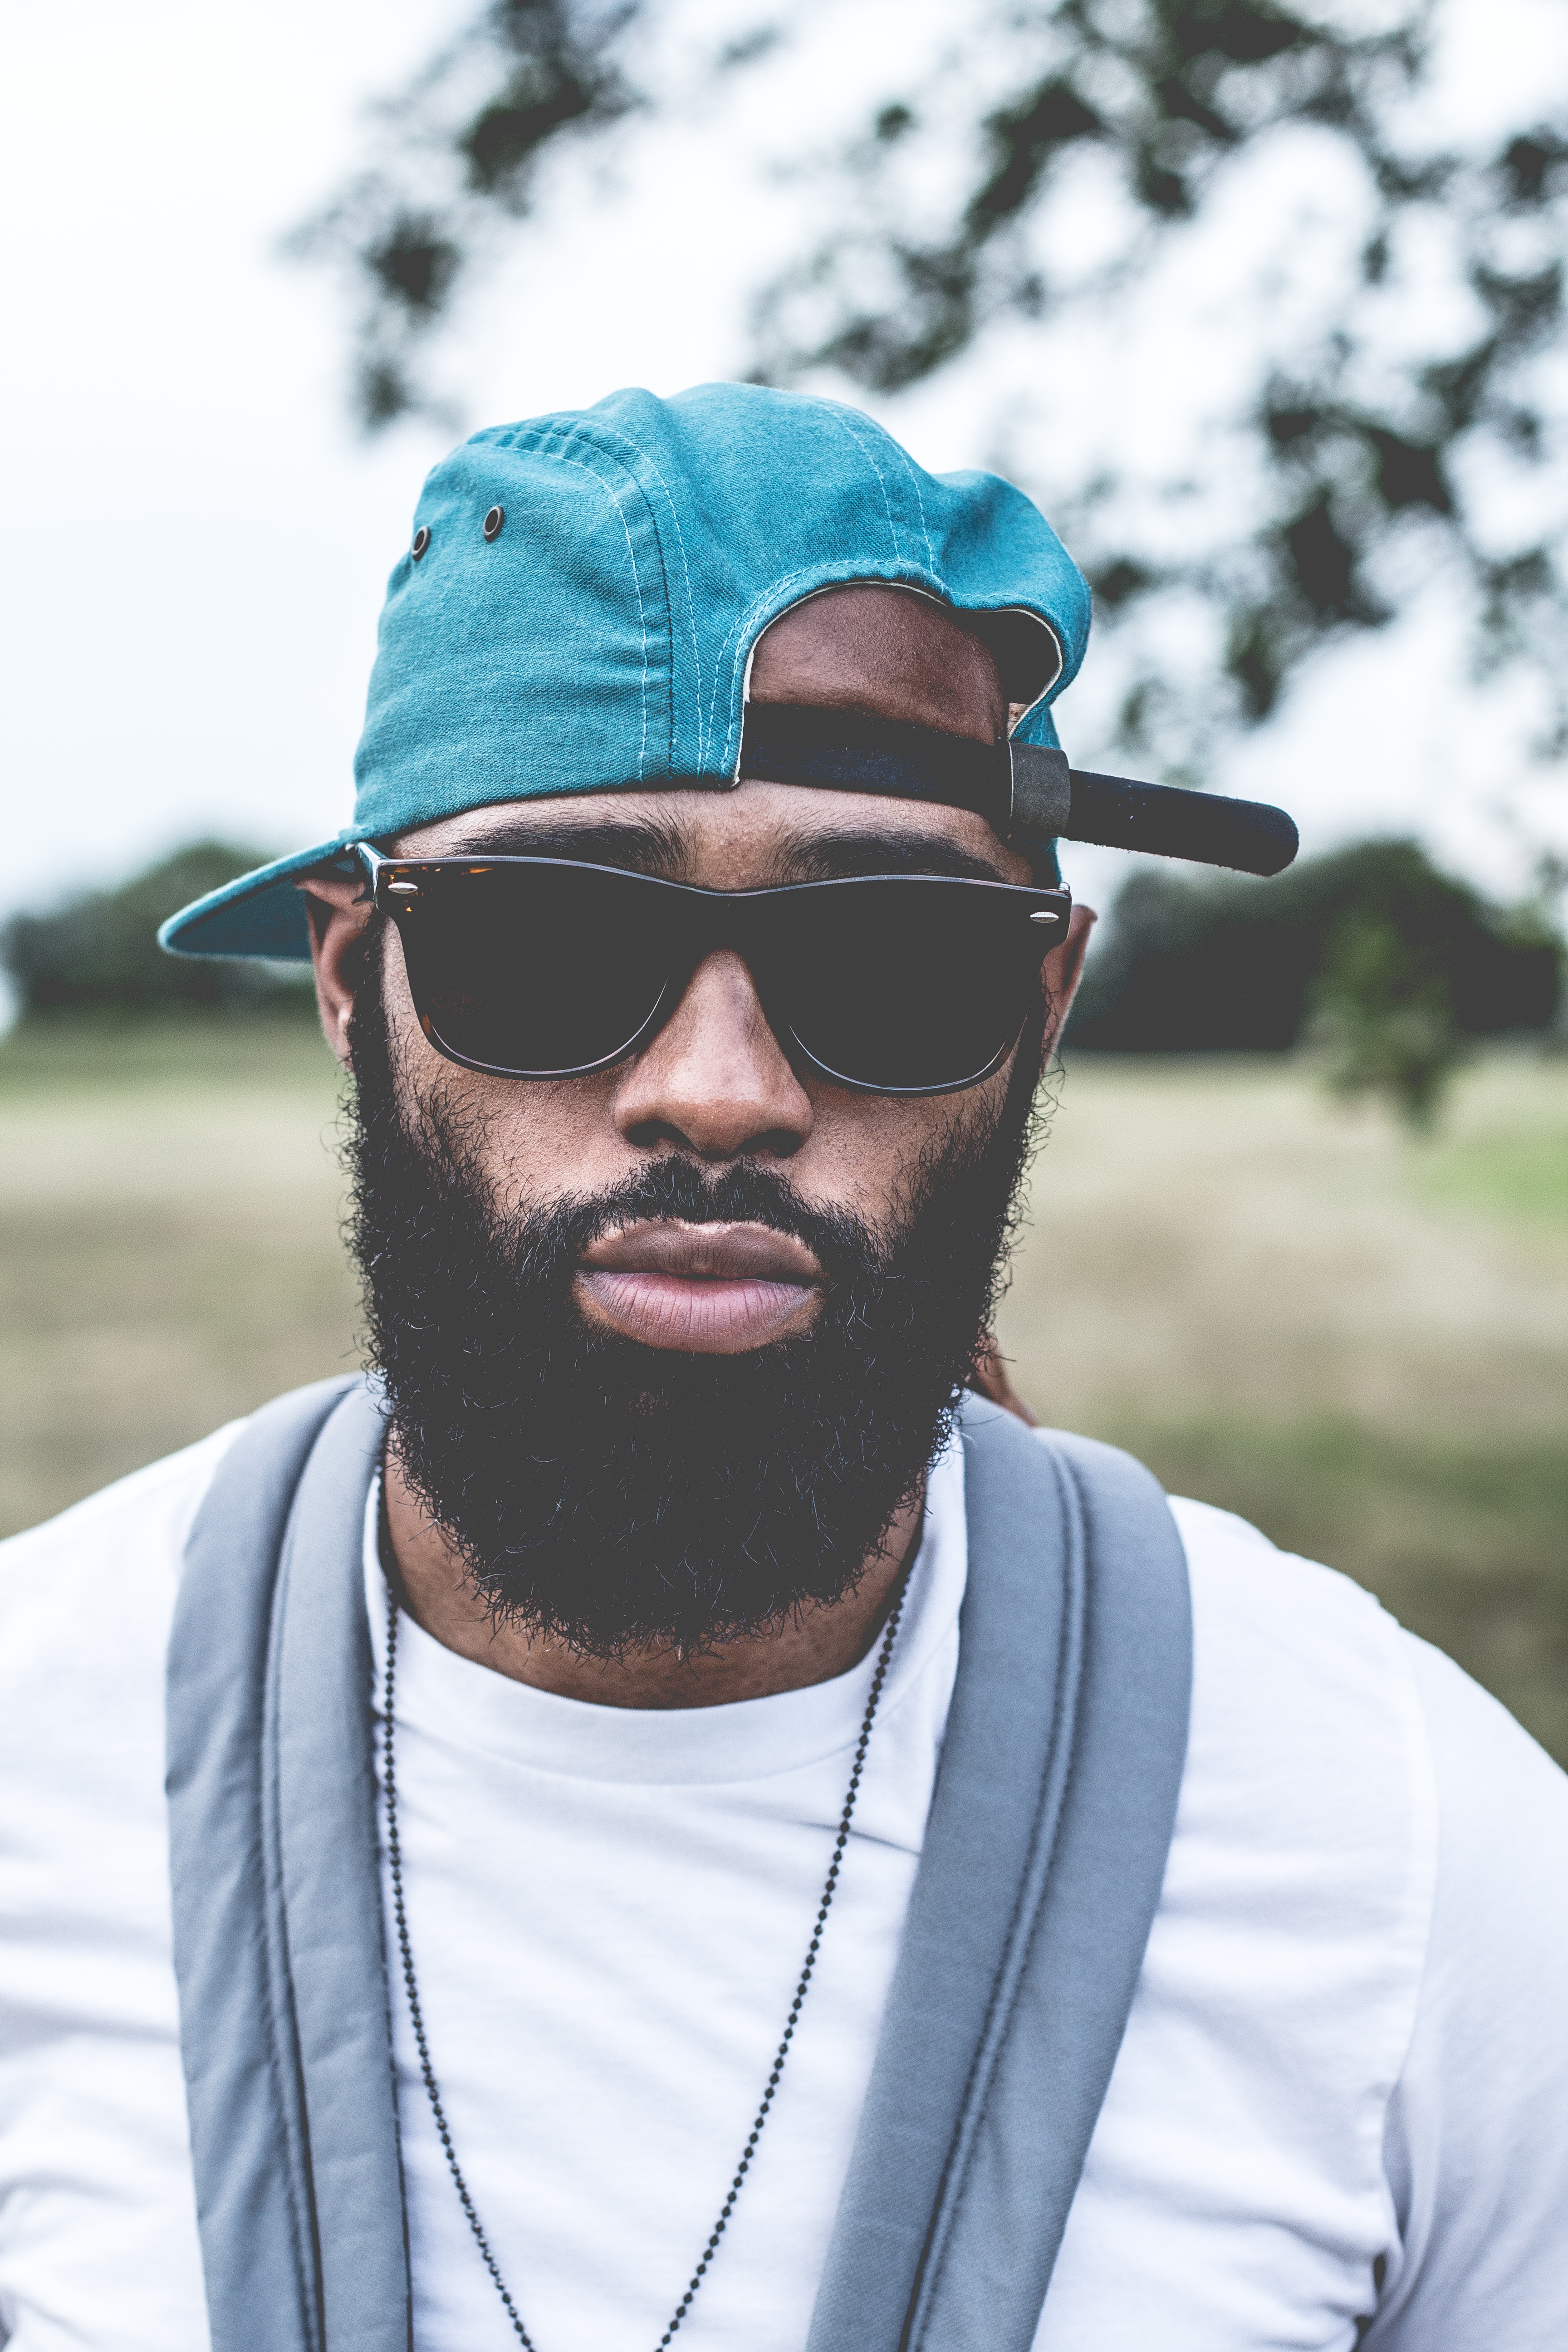
man, hair, male, portrait, hat, hairstyle, beard, sunglasses, glasses, cap, eyewear, facial hair, fashion accessory, vision care